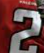
Number: 2